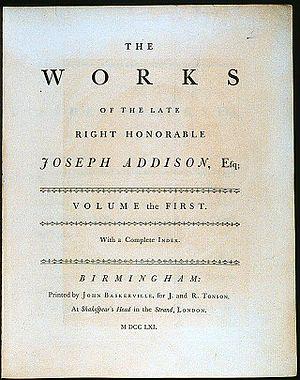
John Baskerville, né le 28 janvier 1706 à Wolverley et mort 8 janvier 1775, est un imprimeur britannique de Birmingham. Il est connu pour son activité d’industriel de papier, de découpage, ou de papier mâché, mais c’est surtout son activité d’imprimeur et de typographe qui l’ont rendu célèbre.